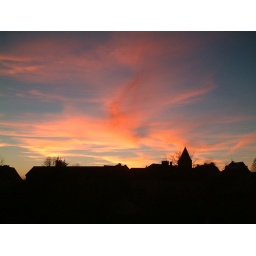
View from master bedroom window over the village of Reilhaguet